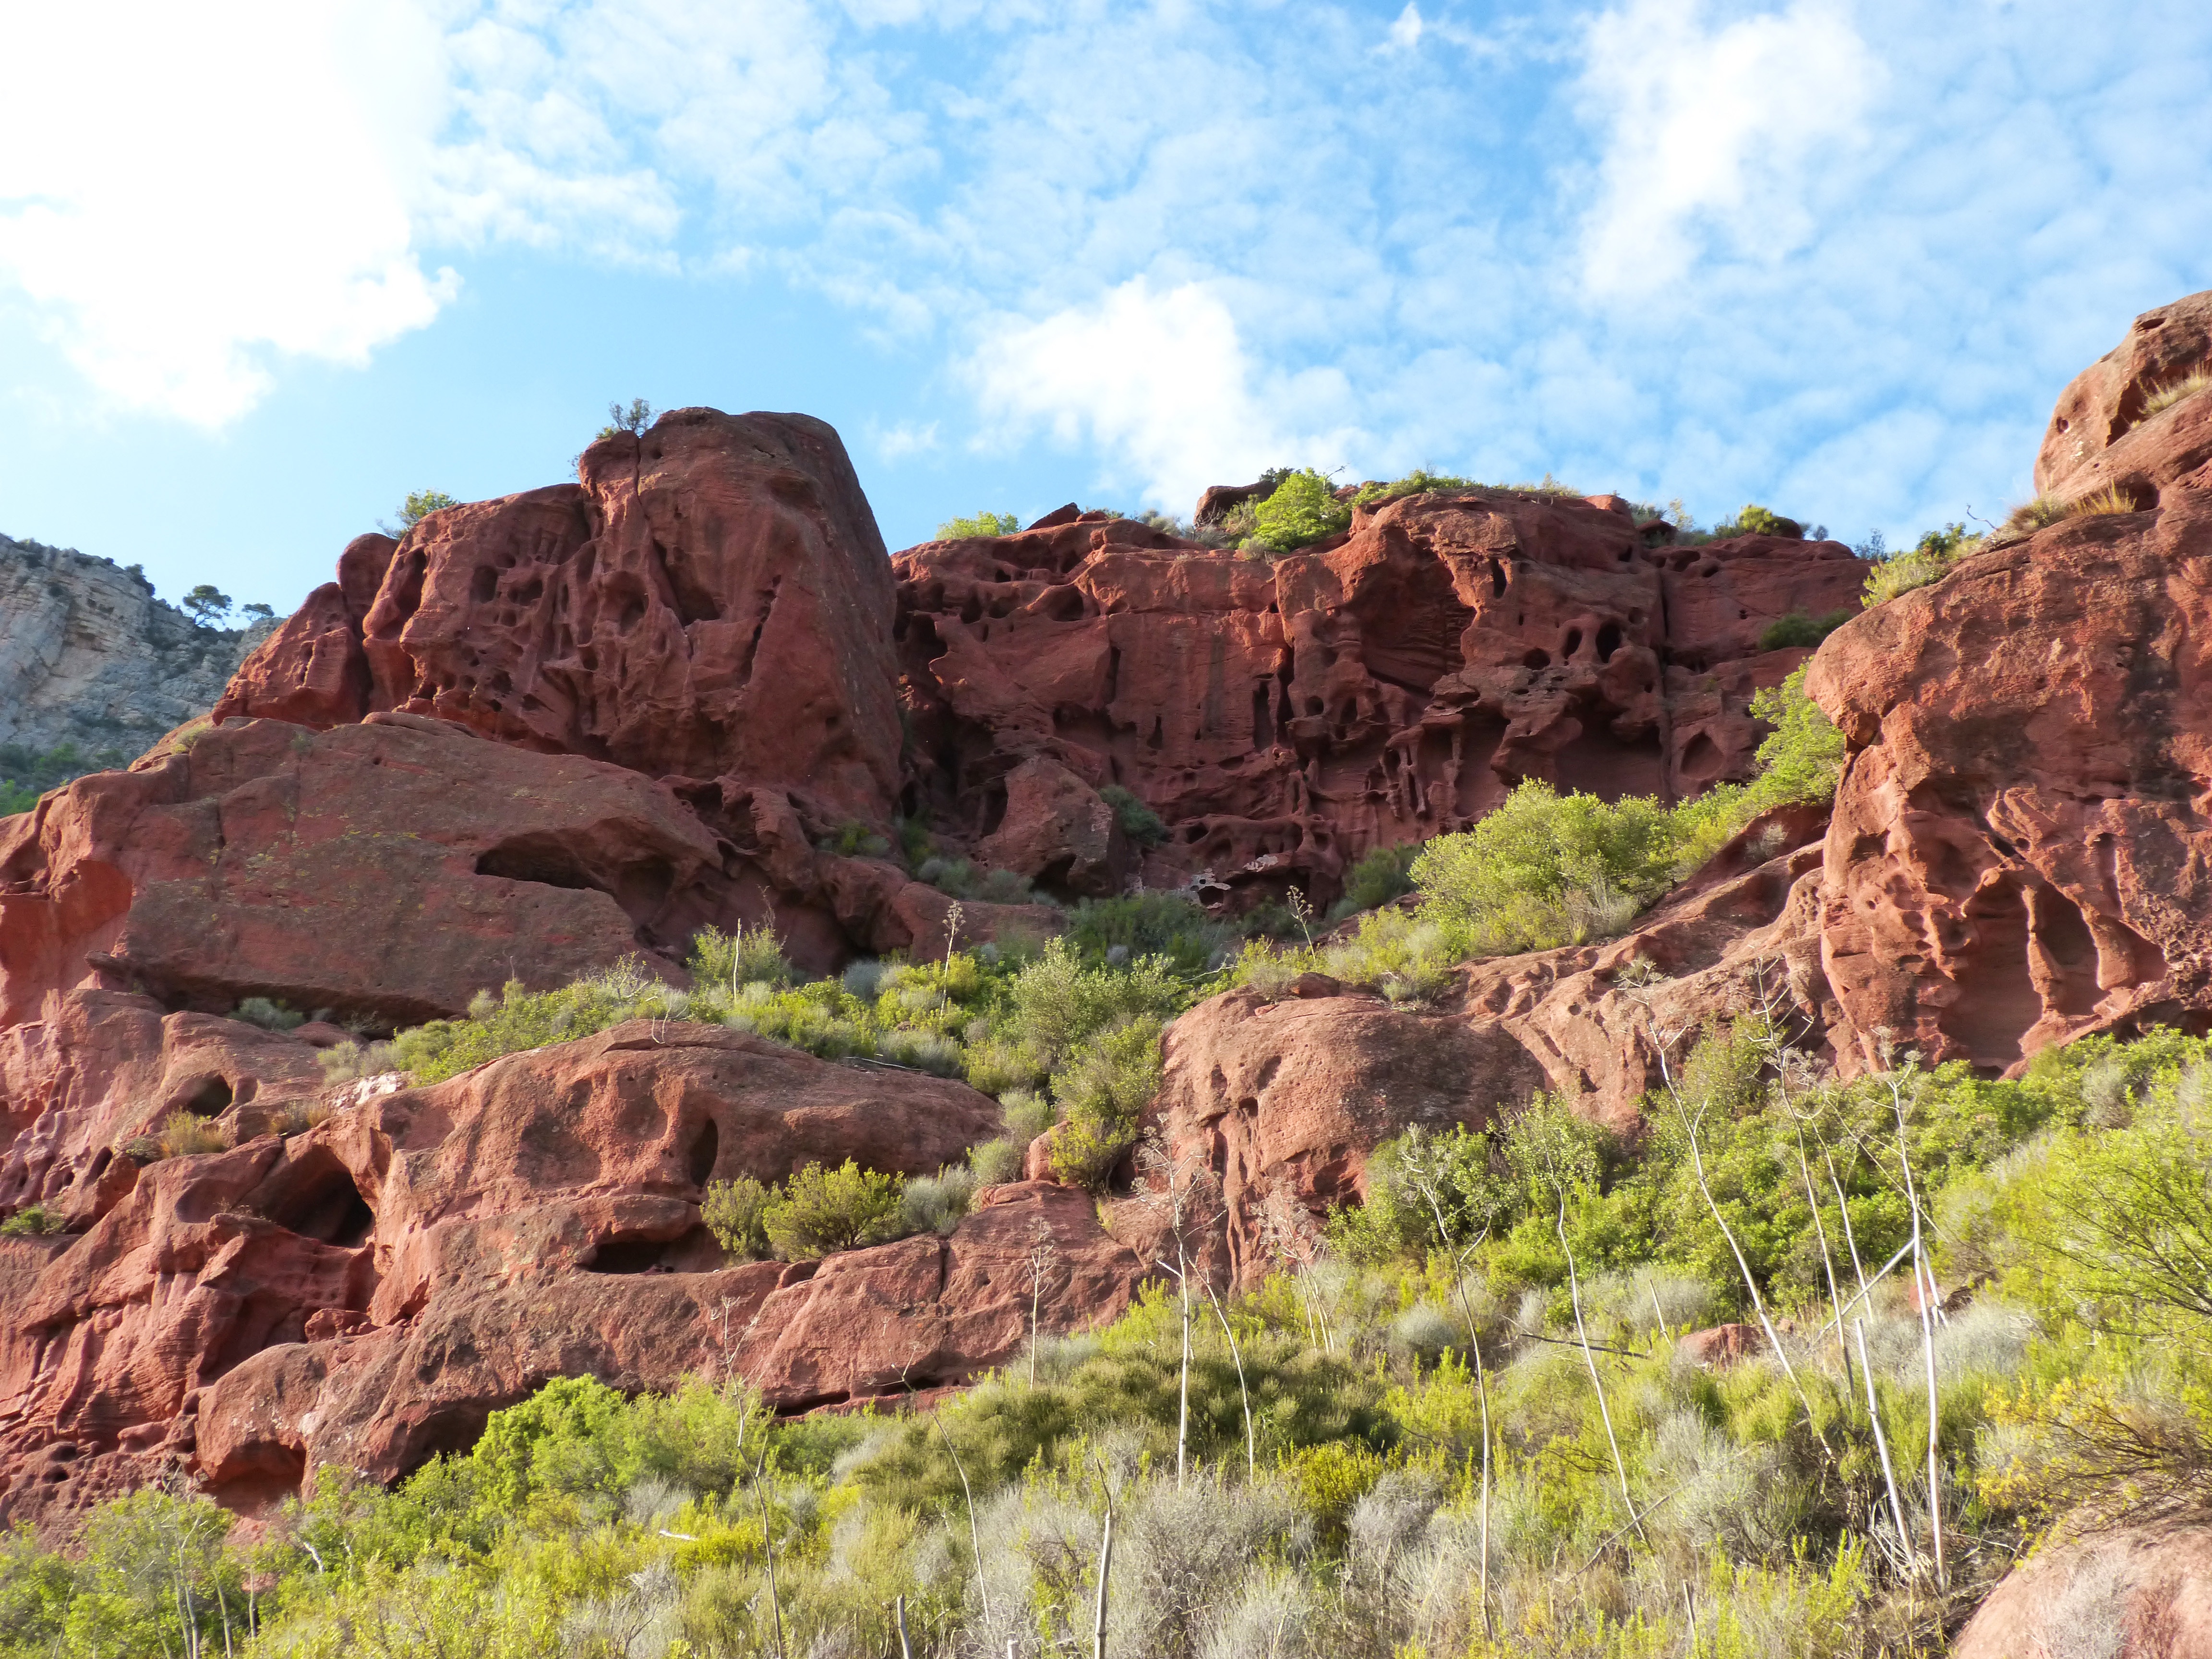
landscape, rock, wilderness, mountain, texture, valley, formation, cliff, arch, park, canyon, terrain, national park, erosion, geology, badlands, plateau, wadi, butte, landform, red rocks, montsant, red sandstone, geographical feature